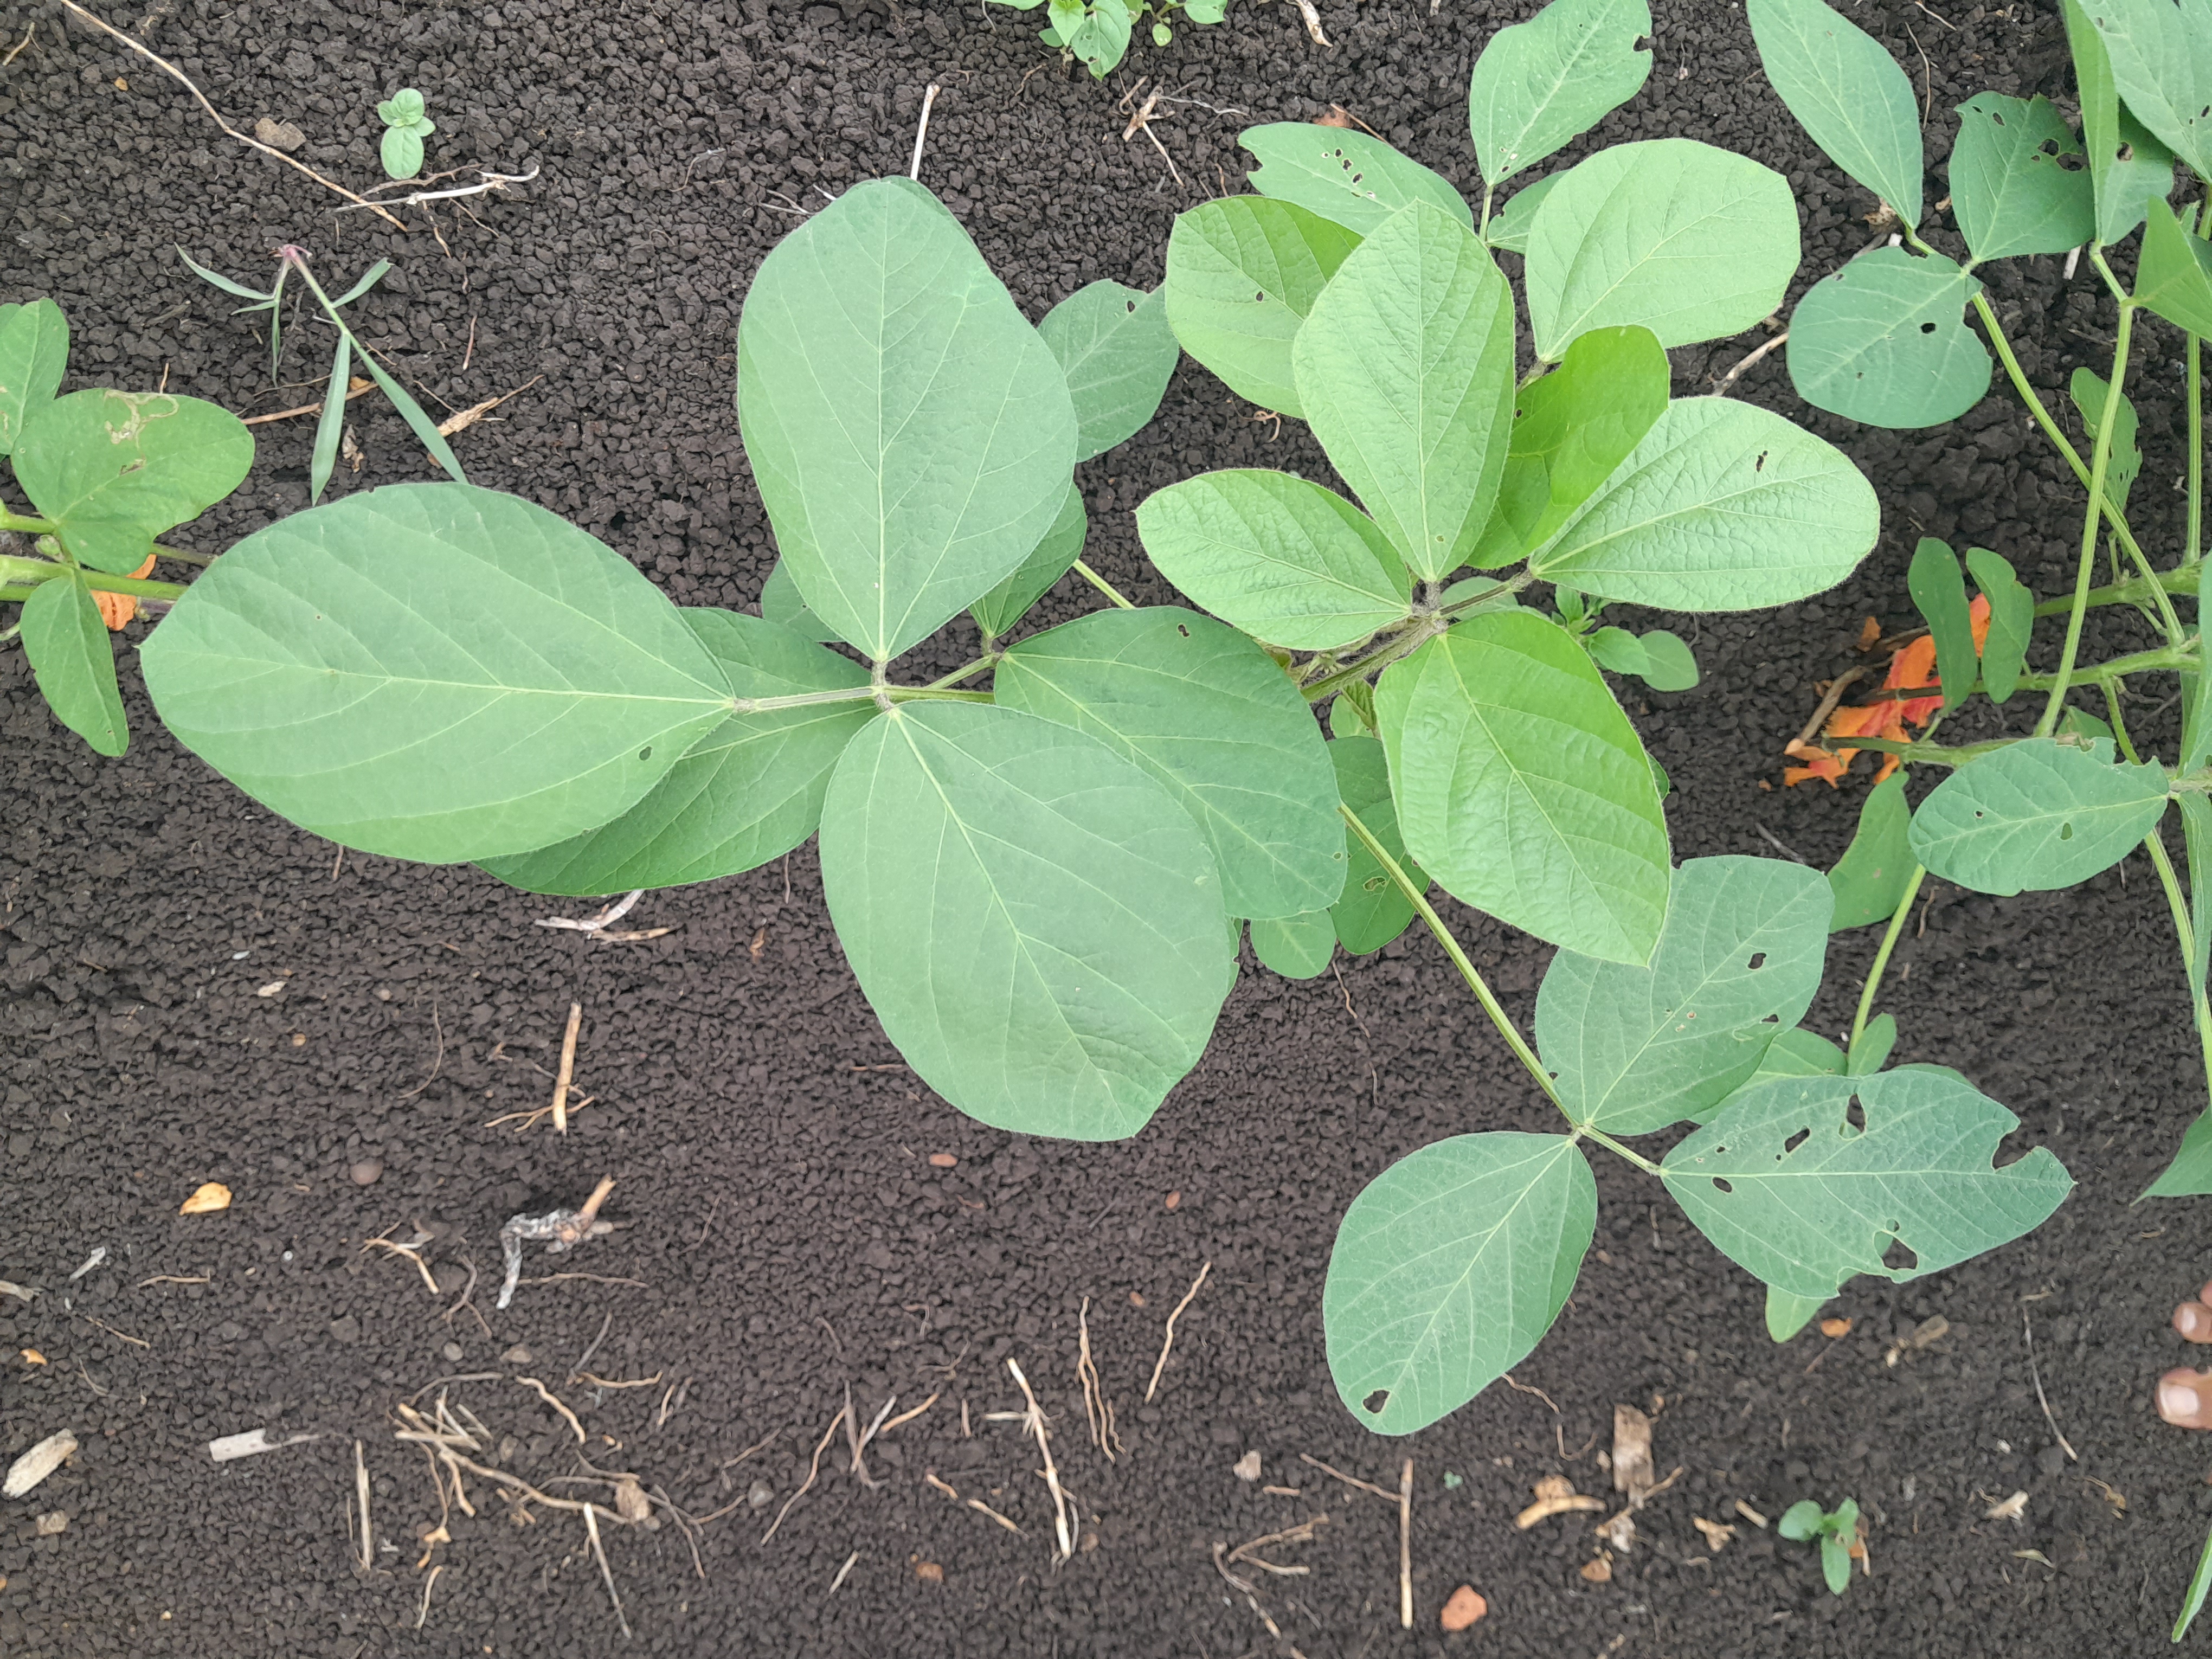
Label: Healthy